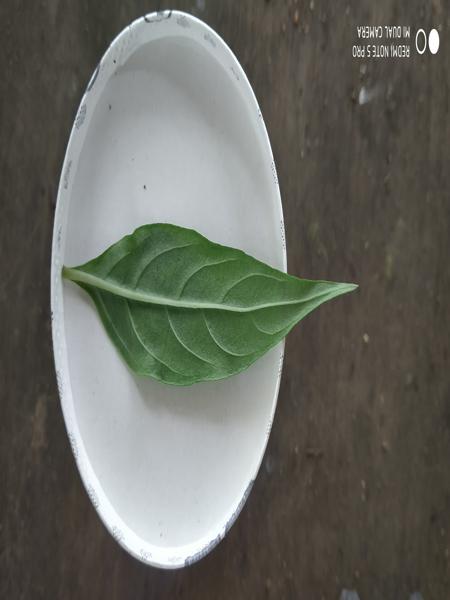
Plant: Nelavembu